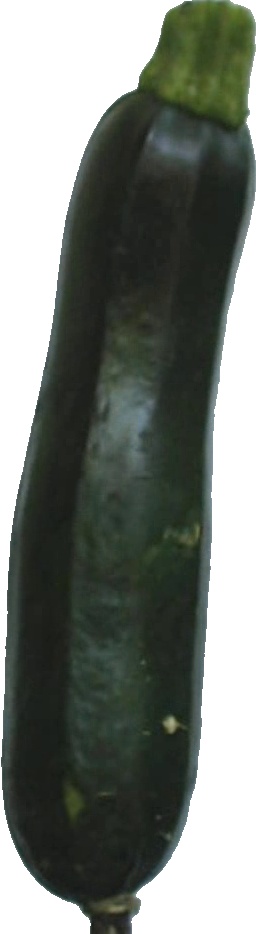
Label: zucchini_dark_1